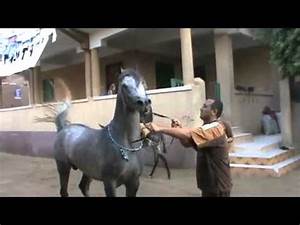
Label: horse